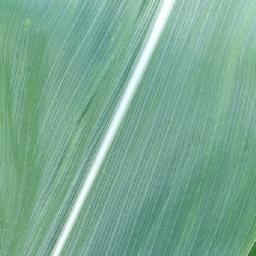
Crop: corn
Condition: (maize)_healthy